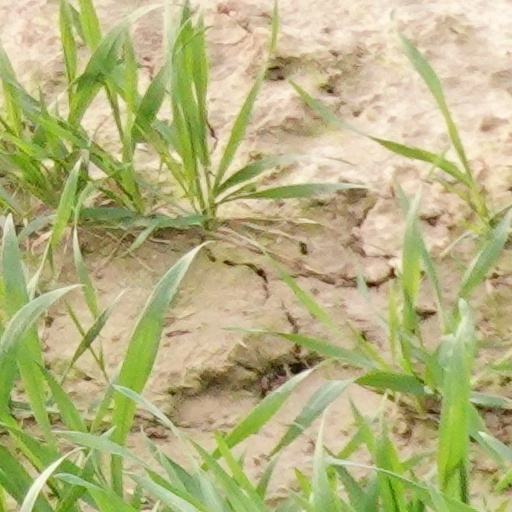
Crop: wheat